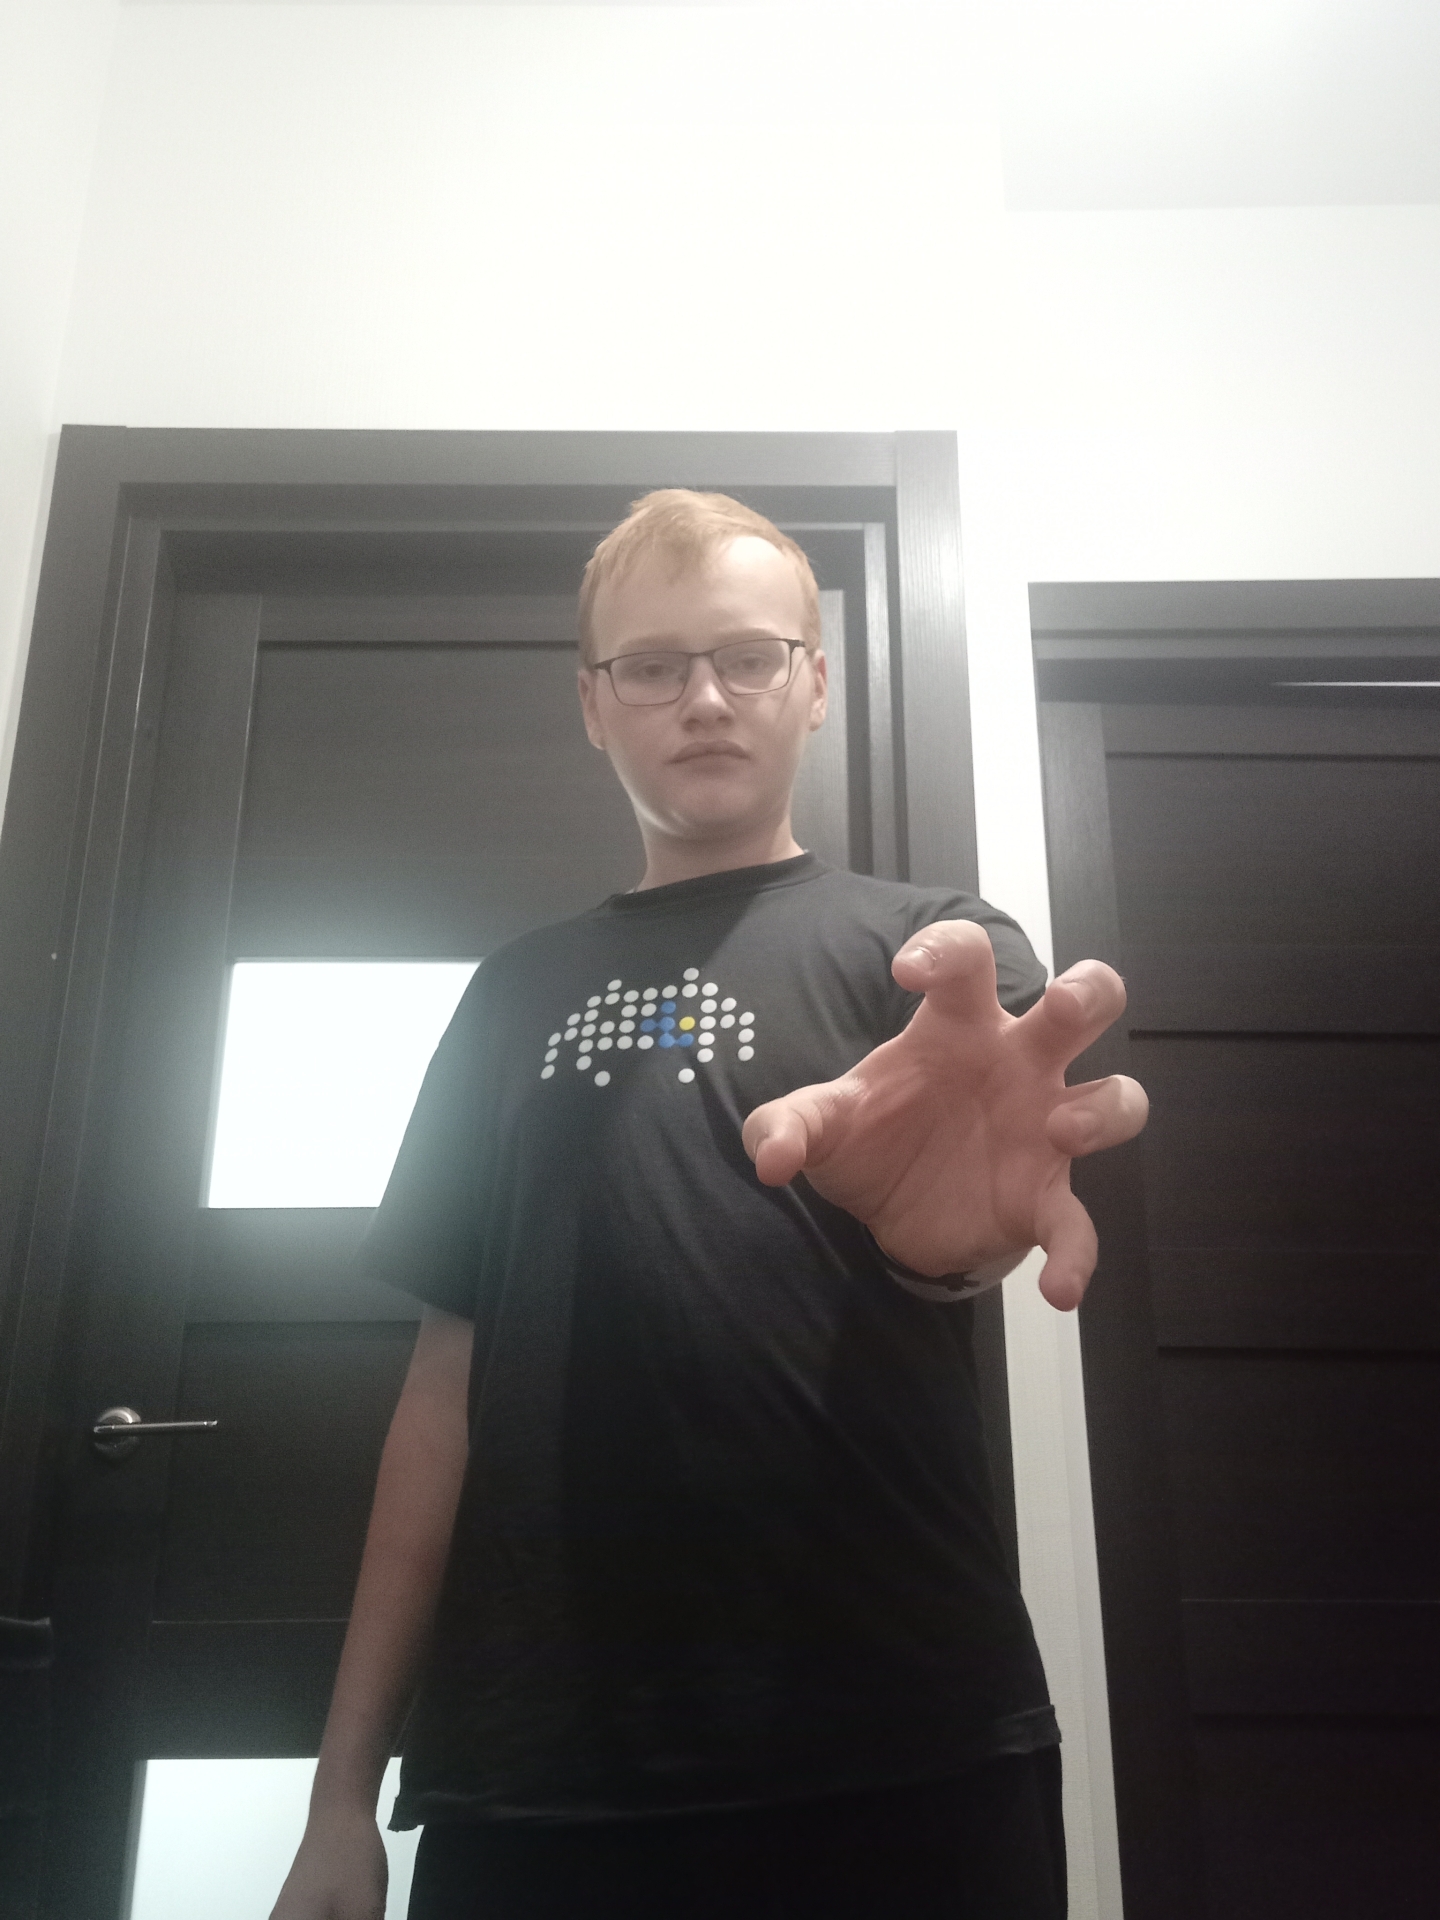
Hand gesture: grabbing